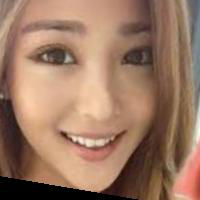
Age group: age 21-30